Democratic Front for the Reunification of Korea

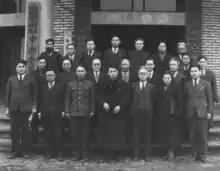
Members of the North Korean National Democratic Front in front of the organization's complex, June 1947. Future North Korean supreme leader Kim Il Sung is standing in the center of the front row.

The National Democratic Front, a South Korean leftist organization, was founded with the Communist Party of Korea as its leading organization on 15 February 1946. It was formed from 40 leftist parties and consisted of 398 communists led by Lyuh Woon-hyung, Pak Hon-yong, and Ho Hon. The North Korean National Democratic Front was founded on 22 July 1946. It was formed from 13 parties and organizations and led by Kim Il Sung, Kim Tu-bong, and Choe Yong-gon. It included the North Korean Branch of the Communist Party and the New People’s Party of Korea, which were soon merged to form the Workers' Party of North Korea, as well as the Korean Democratic Party and the Chondoist Chongu Party. The North Korean National Democratic Front absorbed the South Korean National Democratic Front on 25 June 1949, after South Korea outlawed the latter, leading to the establishment of the Fatherland United Democratic Front.